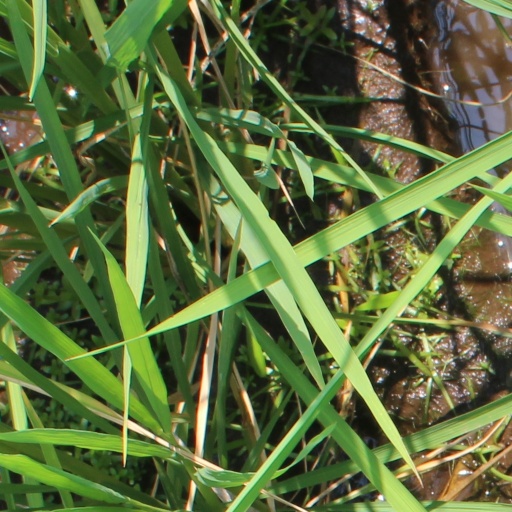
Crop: rice